Columbus Crew

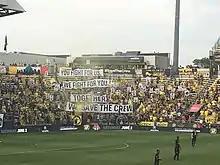
A "Save the Crew" tifo before a game against the Chicago Fire in 2018

On October 17, 2017, Precourt announced intentions to relocate the franchise to Austin, Texas, if a downtown stadium could not be secured in Columbus. Following the news, fans and supporters of the club began a campaign and movement known as #SaveTheCrew. Many had been present in the city's council building on behalf of the cause. Later in the month, it was revealed that Precourt had a clause in his purchase of the club that would allow him to relocate the franchise, but only to Austin.